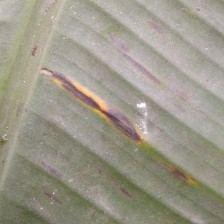
Label: sigatoka